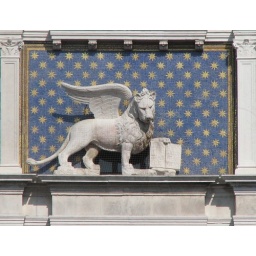
Facade of a clock tower in Venice Italy.